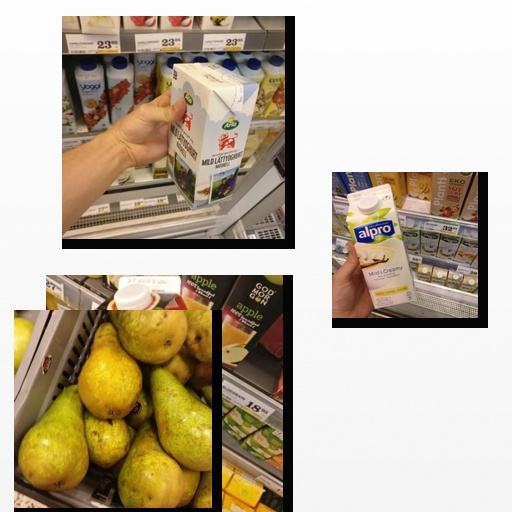
Food items: pear, vanilla_soy_yogurt, yoghurt, grapefruit_juice